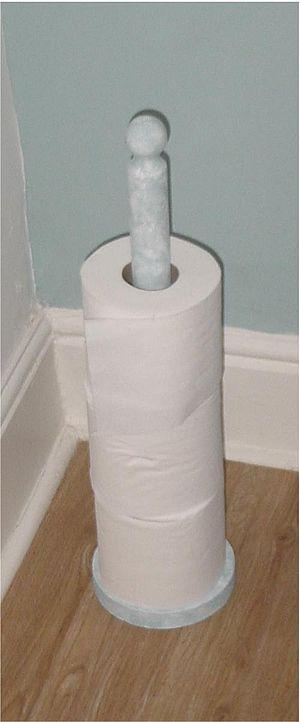
Deux orientations du papier toilette sont possibles lorsque est utilisé un dérouleur de papier toilette d'axe horizontal parallèle à la cloison : le papier toilette peut pendre par-dessus ou en dessous du rouleau. Le choix est surtout question de préférence personnelle et est dicté par l'habitude. Dans les enquêtes, entre 60 % et 70 % des consommateurs américains ou des spécialistes des salles de bains et cuisines répondent qu'ils préfèrent l'orientation par-dessus.